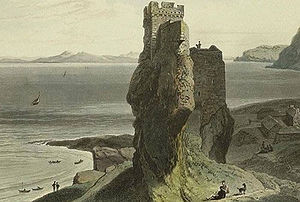
William Daniell / Galleri
William Daniell var en engelsk landskabs- og marine-maler, og gravør. Daniell rejste meget i Fjernøsten og bidrog til udarbejdelsen af et af de fineste illustrerede værker fra perioden – Oriental Scenery. Han rejste også rundt om Englands kystlinie, og malede i den forbindelse værker i vandfarver for den ligeledes ambitiøse bog A Voyage Round Great Britain. Hans værker blev udstillet ved Royal Academy og British Institution, og han blev i 1822 optaget Royal Academy.